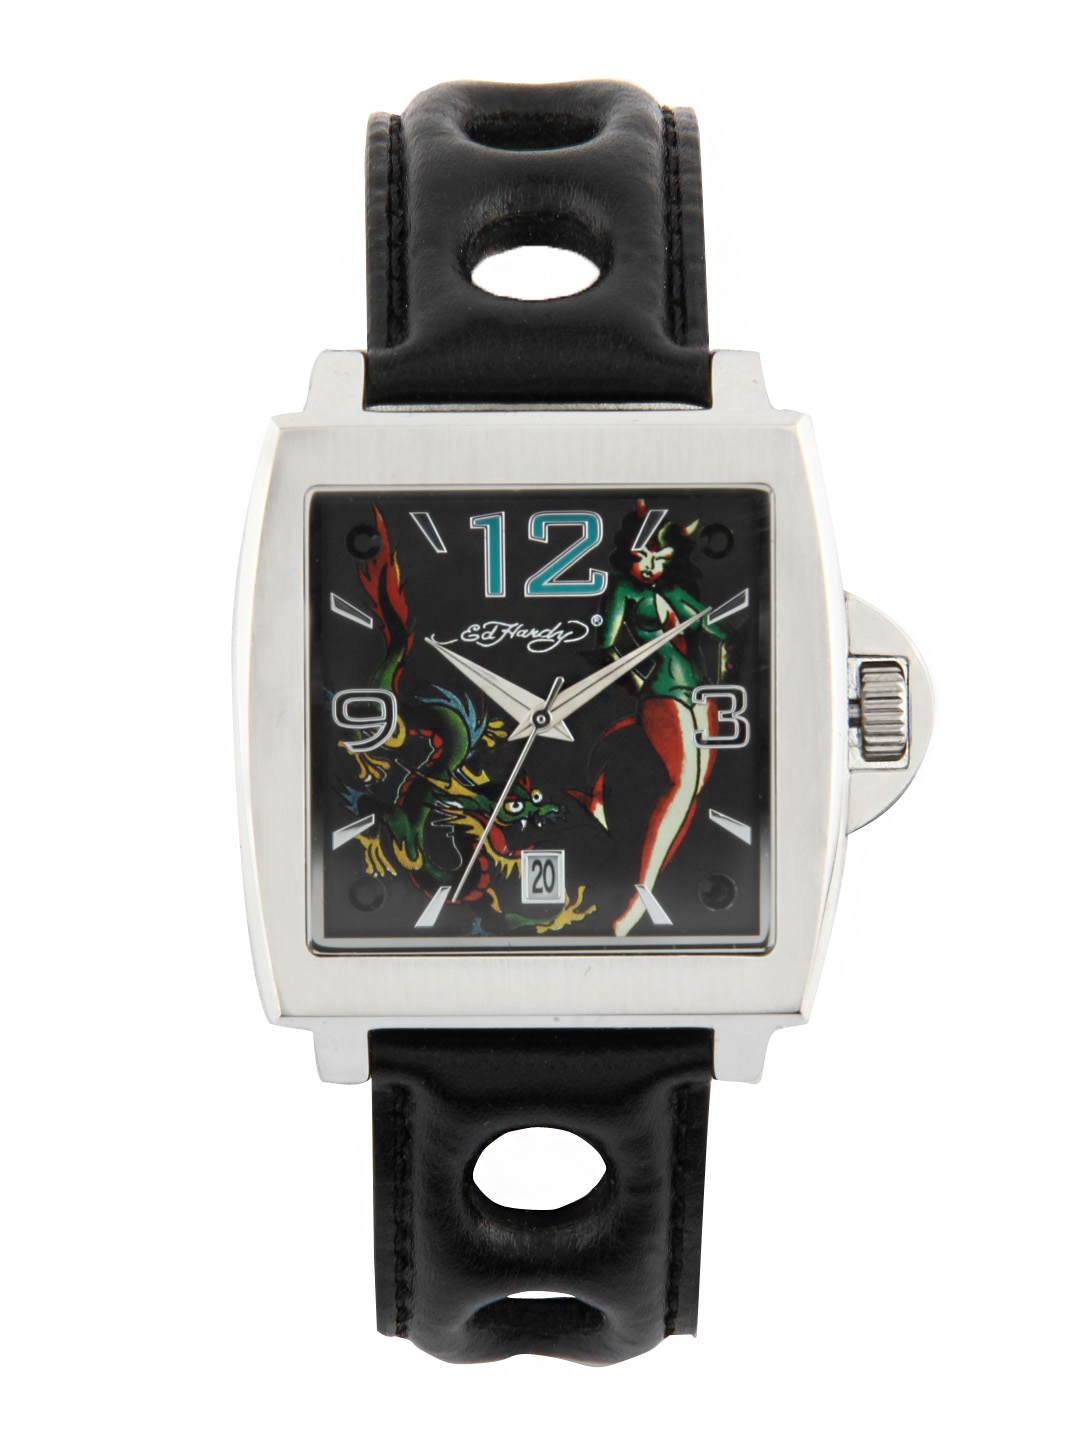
Ed Hardy Men Black Dial Watch
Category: Accessories / Watches / Watches
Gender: Men
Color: Black
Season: Winter 2016
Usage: Casual